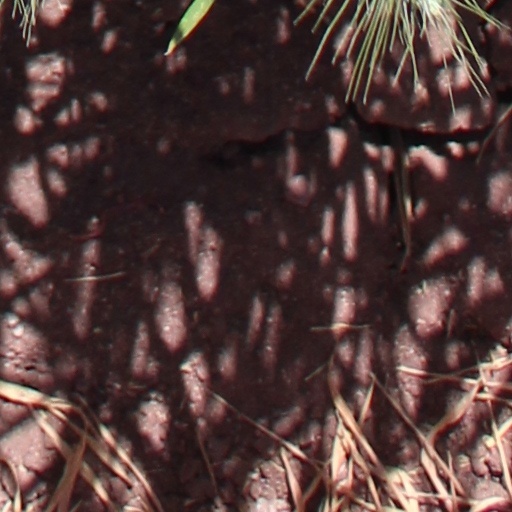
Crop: wheat